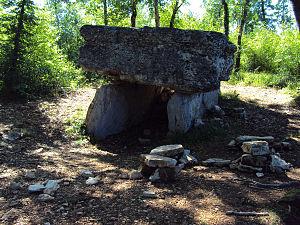
Dolmen du Lac d'Aurie dit du ""Pech Lapeyre"" près de Limogne en Quercy (03) Ænglisc: The Dolmen of the Lac d'Aurie near the village of Limogne en Quercy (03)"
Limogne-en-Quercy est une commune française, située dans le département du Lot en région Occitanie.